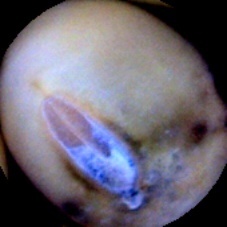
Label: Immature